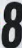
Number: 8